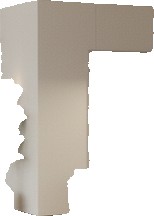
Surface category: wall